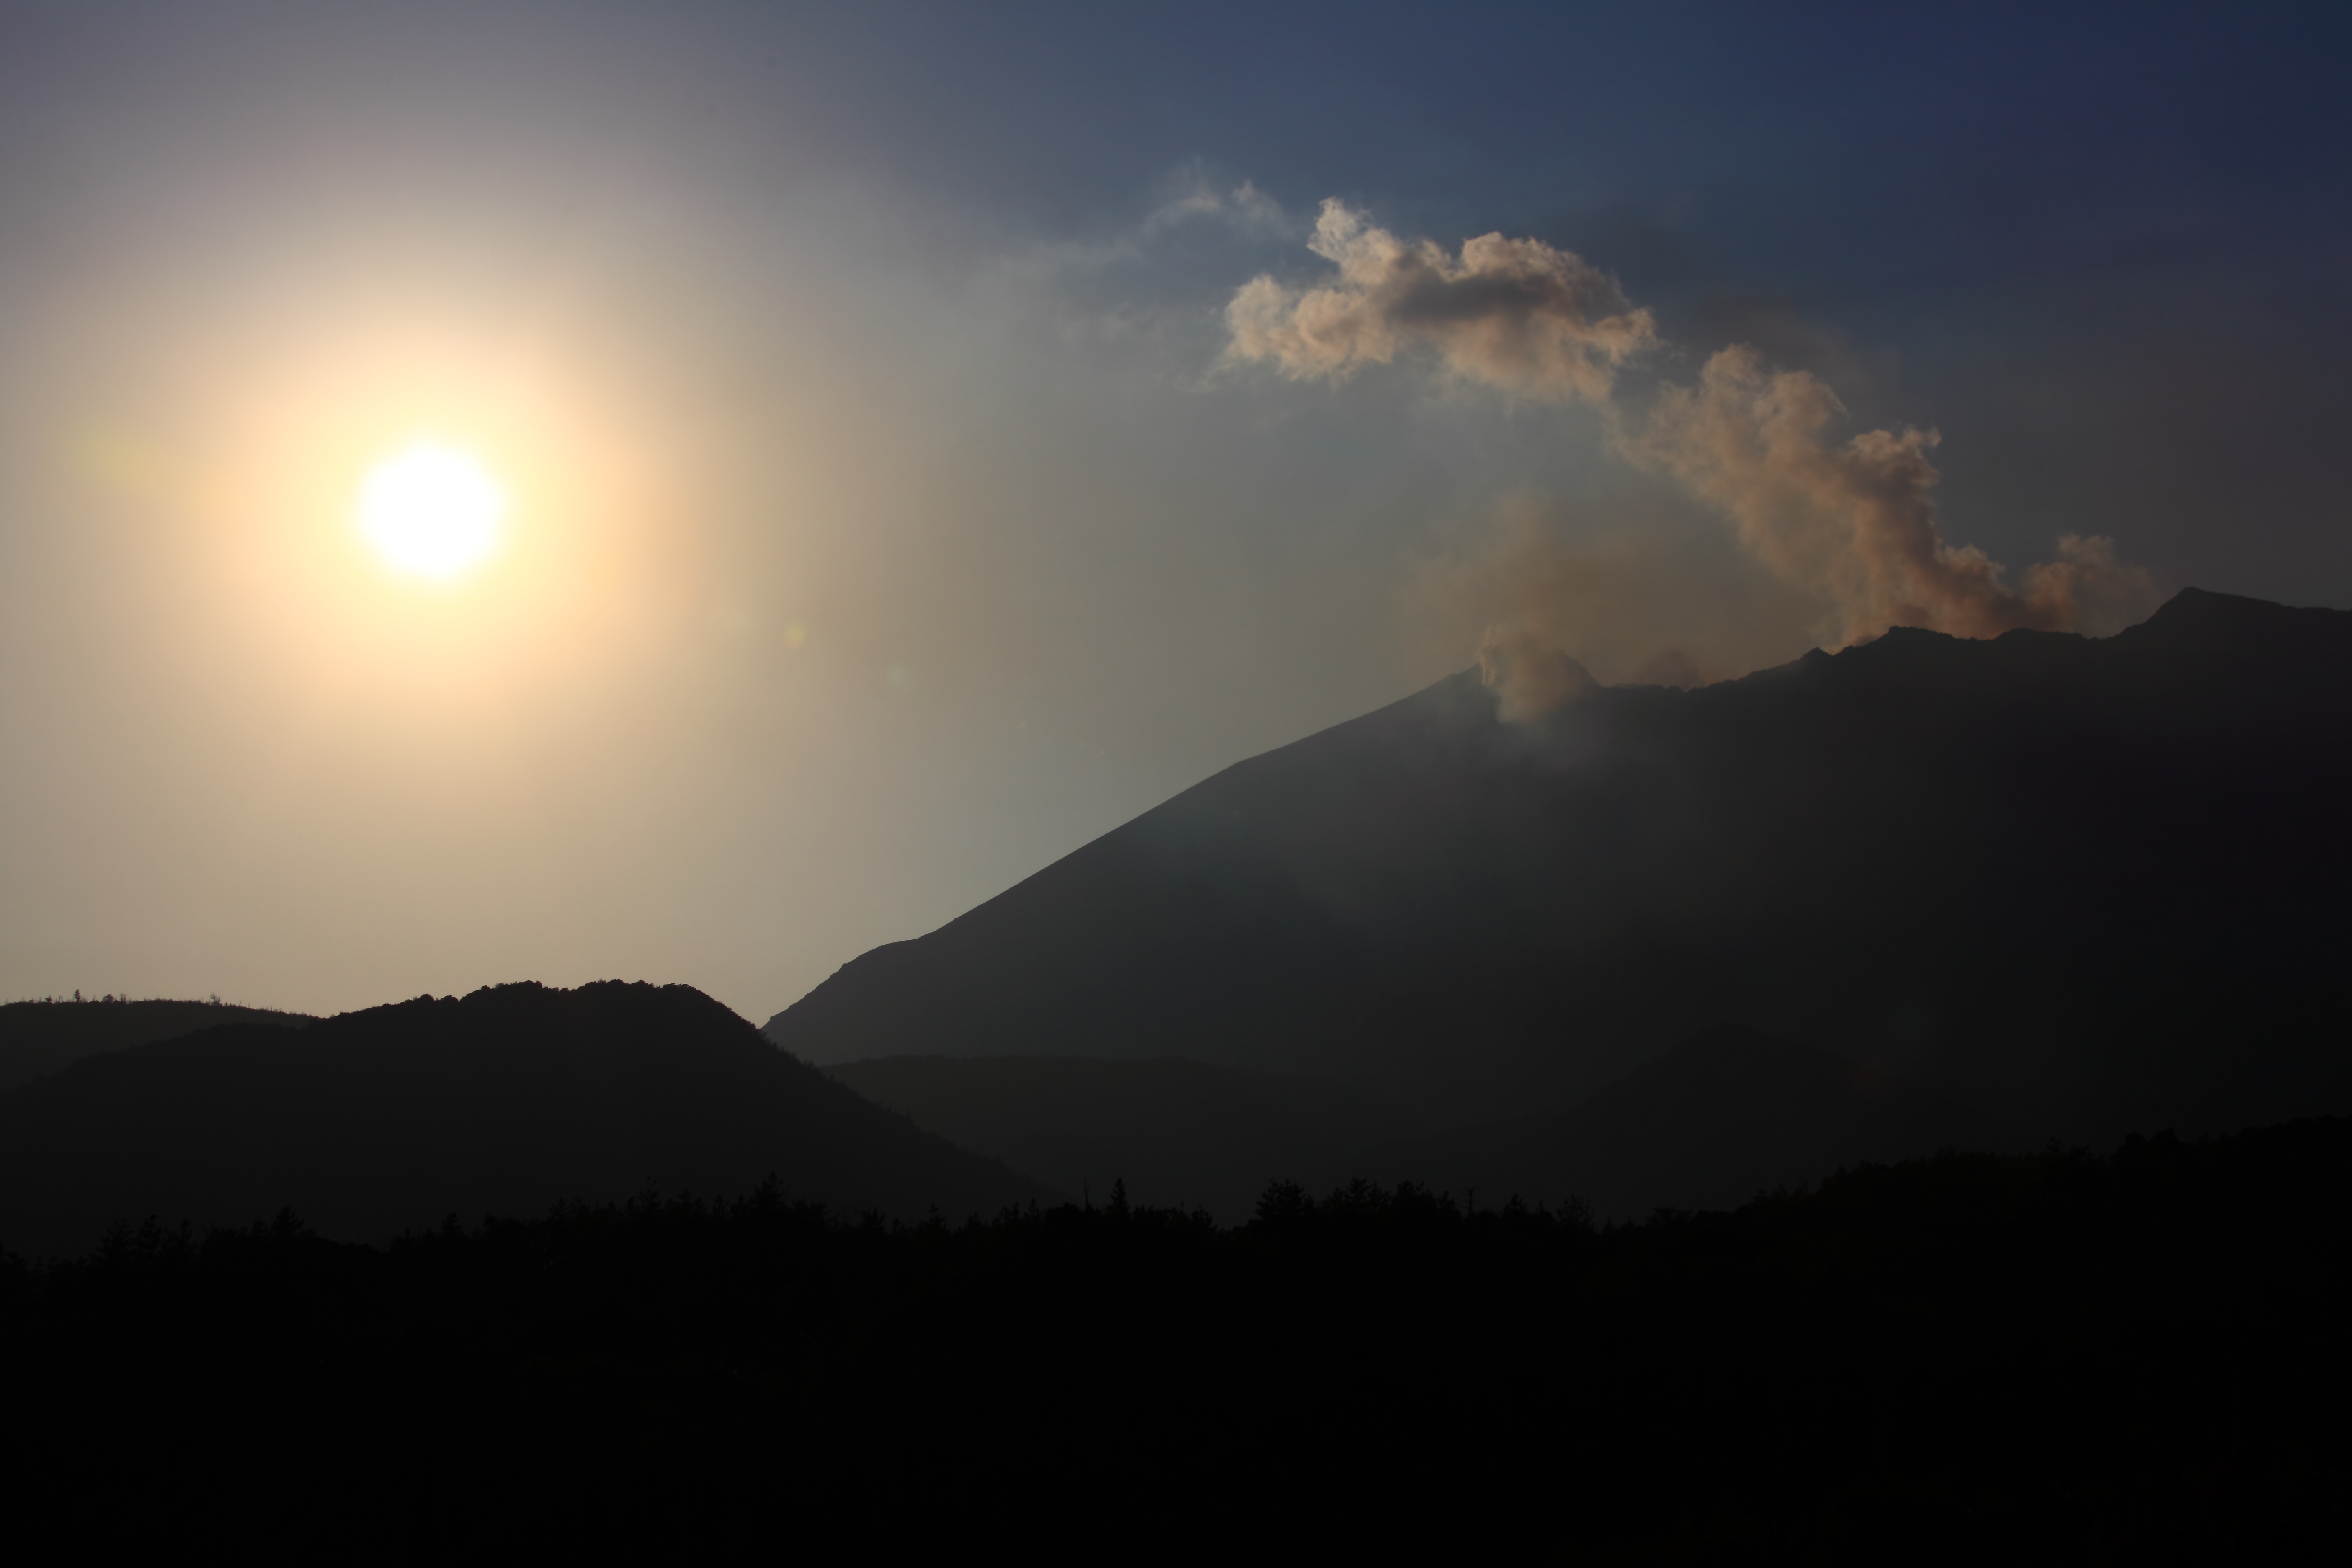
mountain, cloud, sun, fog, sunrise, sunset, mist, sunlight, morning, hill, dawn, atmosphere, mountain range, dusk, evening, high, darkness, cool image, 5d, hires, markii, hi, res, resolution, sakurajima, landform, geographical feature, atmospheric phenomenon, mountainous landforms